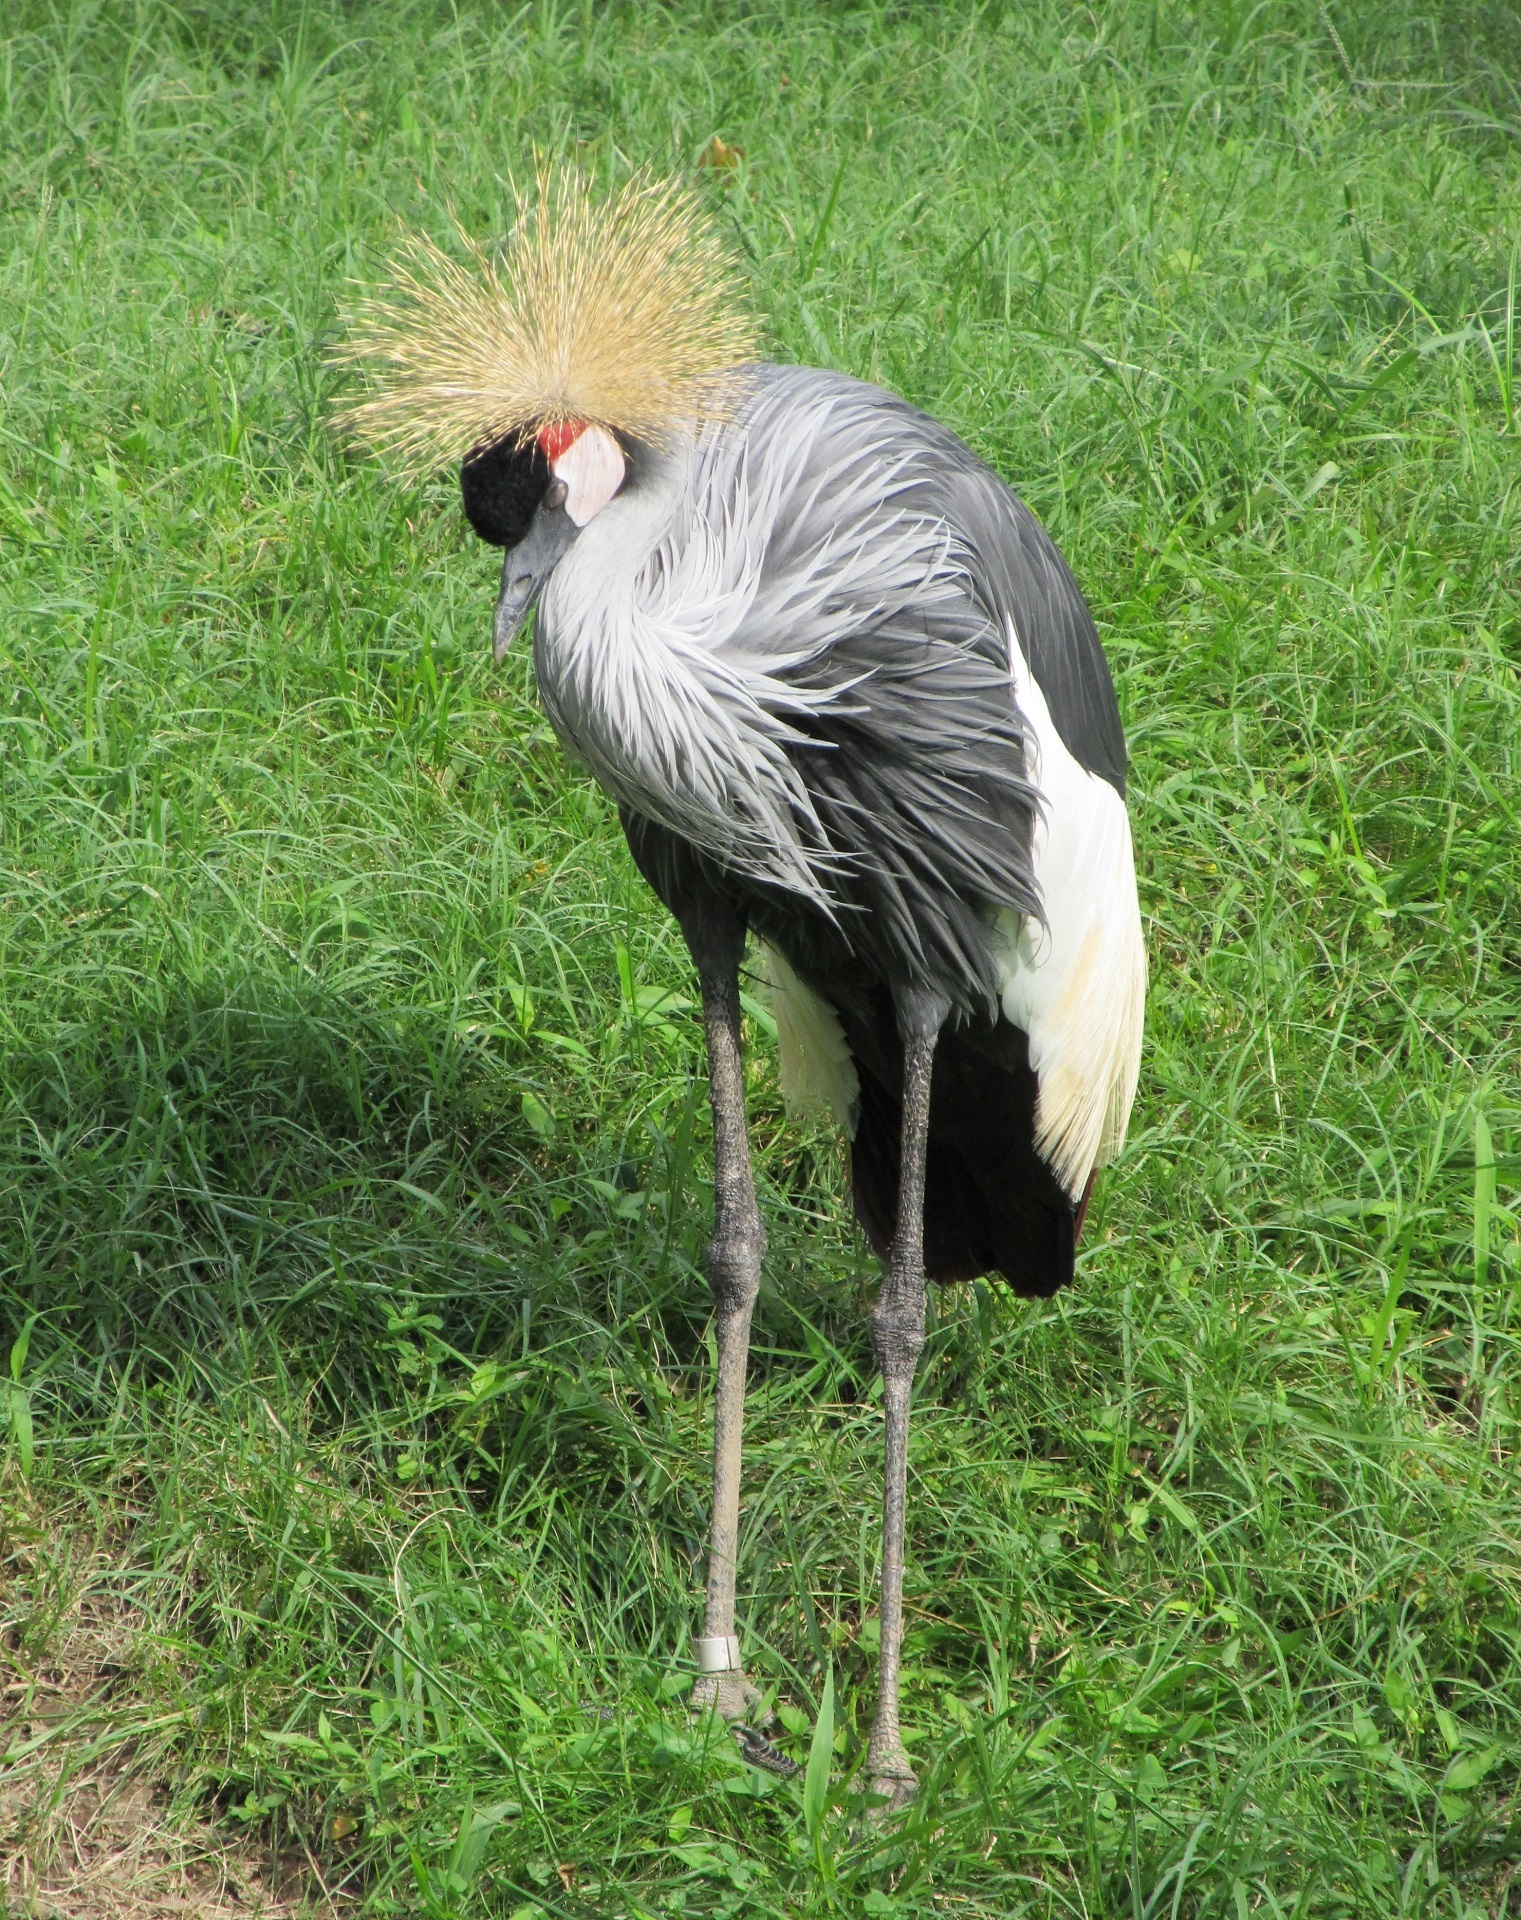
nature, bird, white, wildlife, zoo, portrait, red, beak, africa, black, fauna, stork, close up, enclosure, outdoors, feathers, vertebrate, crane, white stork, crowned crane, ciconiiformes, crane like bird, balearica